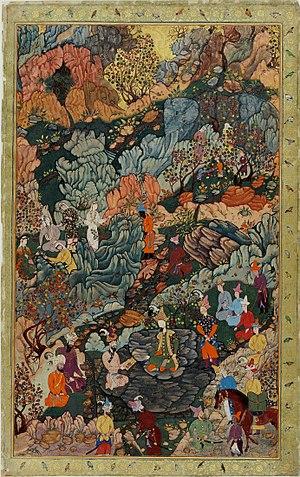
Seydi Ali Reis, parfois écrit Sidi Ali Reis ou Sidi Ali Ben Hossein, est un amiral de la marine ottomane. Reis est un titre de fonction. Il est connu pour ses campagnes en Méditerranée mais surtout pour sa contribution aux expéditions ottomanes dans l'océan Indien ; il a raconté son périple de l'Irak ottoman à l'Inde moghole et son retour à Constantinople en 1557 dans le Miroir des pays, un des premiers récits de voyage de la littérature turque. Il a aussi écrit plusieurs ouvrages techniques de navigation, géographie et astronomie.